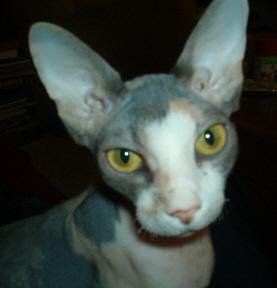
Breed: Sphynx